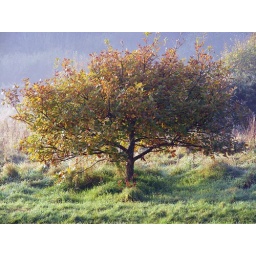
A tree in the fields where I walk my dogs